History of Sunderland

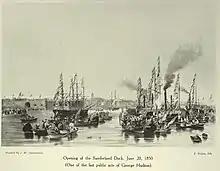
The opening of Hudson Dock on 20 June 1850; on the left the staiths of the York, Newcastle & Berwick Railway

By 1770 Sunderland had spread westwards along its High Street to join up with Bishopwearmouth. In 1796 Bishopwearmouth in turn gained a physical link with Monkwearmouth following the construction of a bridge, the Wearmouth Bridge, which was the world's second iron bridge (after the famous span at Ironbridge). It was built at the instigation of Rowland Burdon, the Member of Parliament (MP) for County Durham, and described by Nikolaus Pevsner as being 'a triumph of the new metallurgy and engineering ingenuity [...] of superb elegance'. Spanning the river in a single sweep of , it was over twice the length of the earlier bridge at Ironbridge but only three-quarters the weight. At the time of building, it was the biggest single-span bridge in the world; and because Sunderland had developed on a plateau above the river, it never suffered from the problem of interrupting the passage of high-masted vessels.